Turbo Dispatch

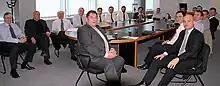
Delegates at a standards meeting 2006 at BT Transcomm's Heathrow headquarters

Its brief was to "Maintain a common standard for message and data formats to be used in electronic data communications between host computers and/or data terminals in fixed/mobile environments".